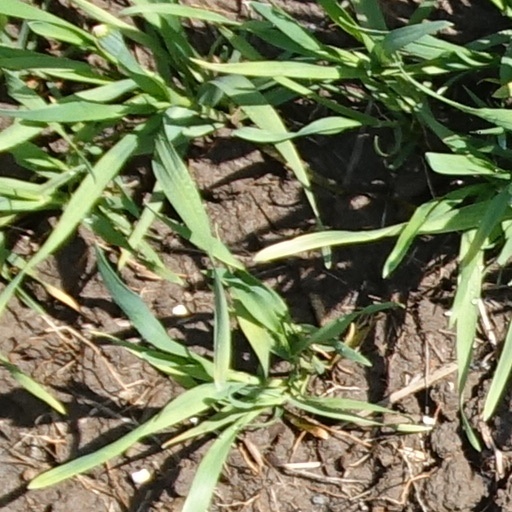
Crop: wheat